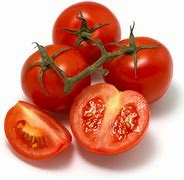
Label: tomato